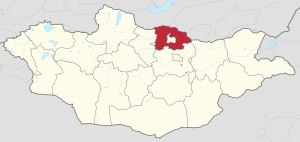
Selenge (provins)
Selenges beliggenhed i Mongoliet
Selenge (provins) er en af Mongoliets 21 provinser. Selenge har i alt 99.950 indbyggere og et areal på 41.200 km². Provinsens navn er afledt af navnet på floden Selenge. Hovedstaden i provinsen hedder Sükhbaatar.